East Perthshire (UK Parliament constituency)

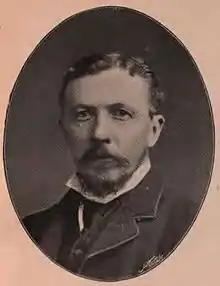
Kinloch

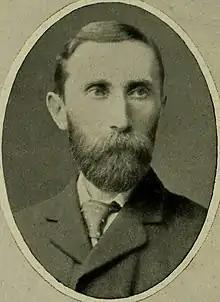
Buchanan

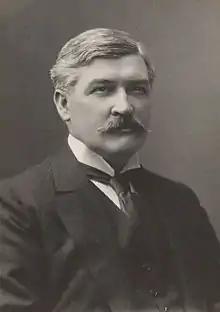
Young

Another General Election was required to take place before the end of 1915. The political parties had been making preparations for an election to take place and by July 1914, the following candidates had been selected;